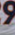
Number: 9